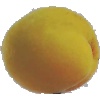
Label: Peach 2